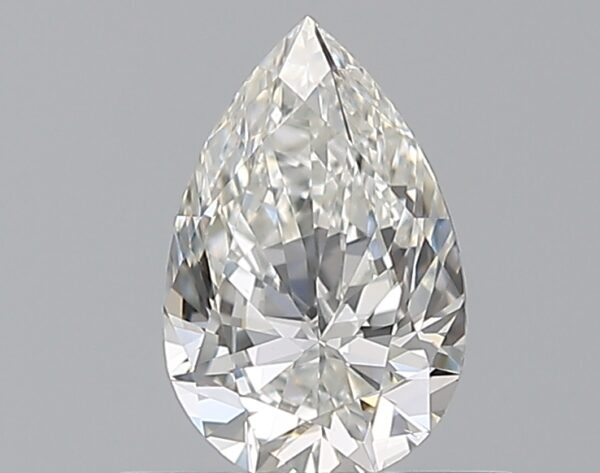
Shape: pear
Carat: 0.5
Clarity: VS1
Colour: H
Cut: EX
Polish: EX
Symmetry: EX
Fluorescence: N
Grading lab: GIA
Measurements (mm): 6.92 x 4.48 x 2.67